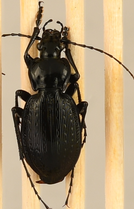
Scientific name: Carabus goryi
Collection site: Great Smoky Mountains National Park NEON (GRSM), plot GRSM_022